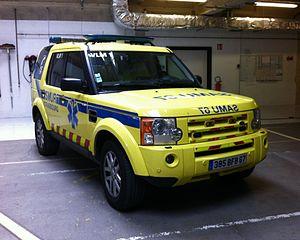
Land Rover Discovery du SAMU 67, VLM 1 à Strasbourg
En France, le SMUR est un service hospitalier qui possède une ou plusieurs unités mobiles hospitalières destinées à délivrer des soins intensifs sur les lieux d'un accident ou d'un malaise ou d'un accouchement extra-hospitaliers, ou bien à effectuer des transports entre hôpitaux lorsqu'un patient nécessite des soins ou une surveillance médicale intensifs pendant son trajet.